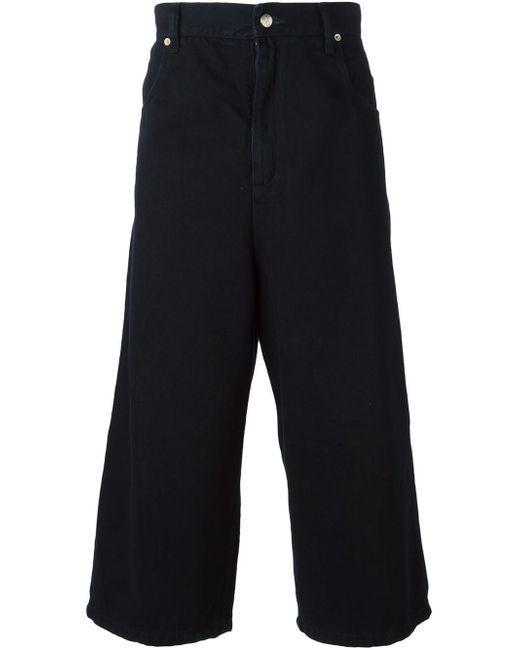
schwarze weite Hose für Mann und Frau